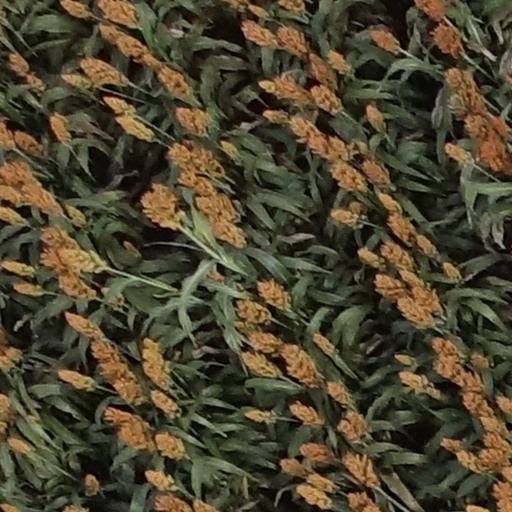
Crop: sorghum